Rajagopalaswamy Temple, Mannargudi

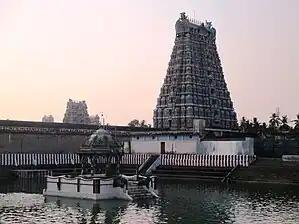

Sri Vidhya Rajagopalaswamy temple is a Vaishnava shrine located in the town of Mannargudi, Tamil Nadu, India. The presiding deity is Rajagopalaswamy, a form of Krishna. The temple is spread over an area of and is an important "Vaishnava" shrines in India. The temple is called Dakshina Dwaraka (Southern Dvaraka) along with Guruvayoor by Hindus. It is considered first among the 108 Abhimana Kshethram of Vaishnavate tradition.